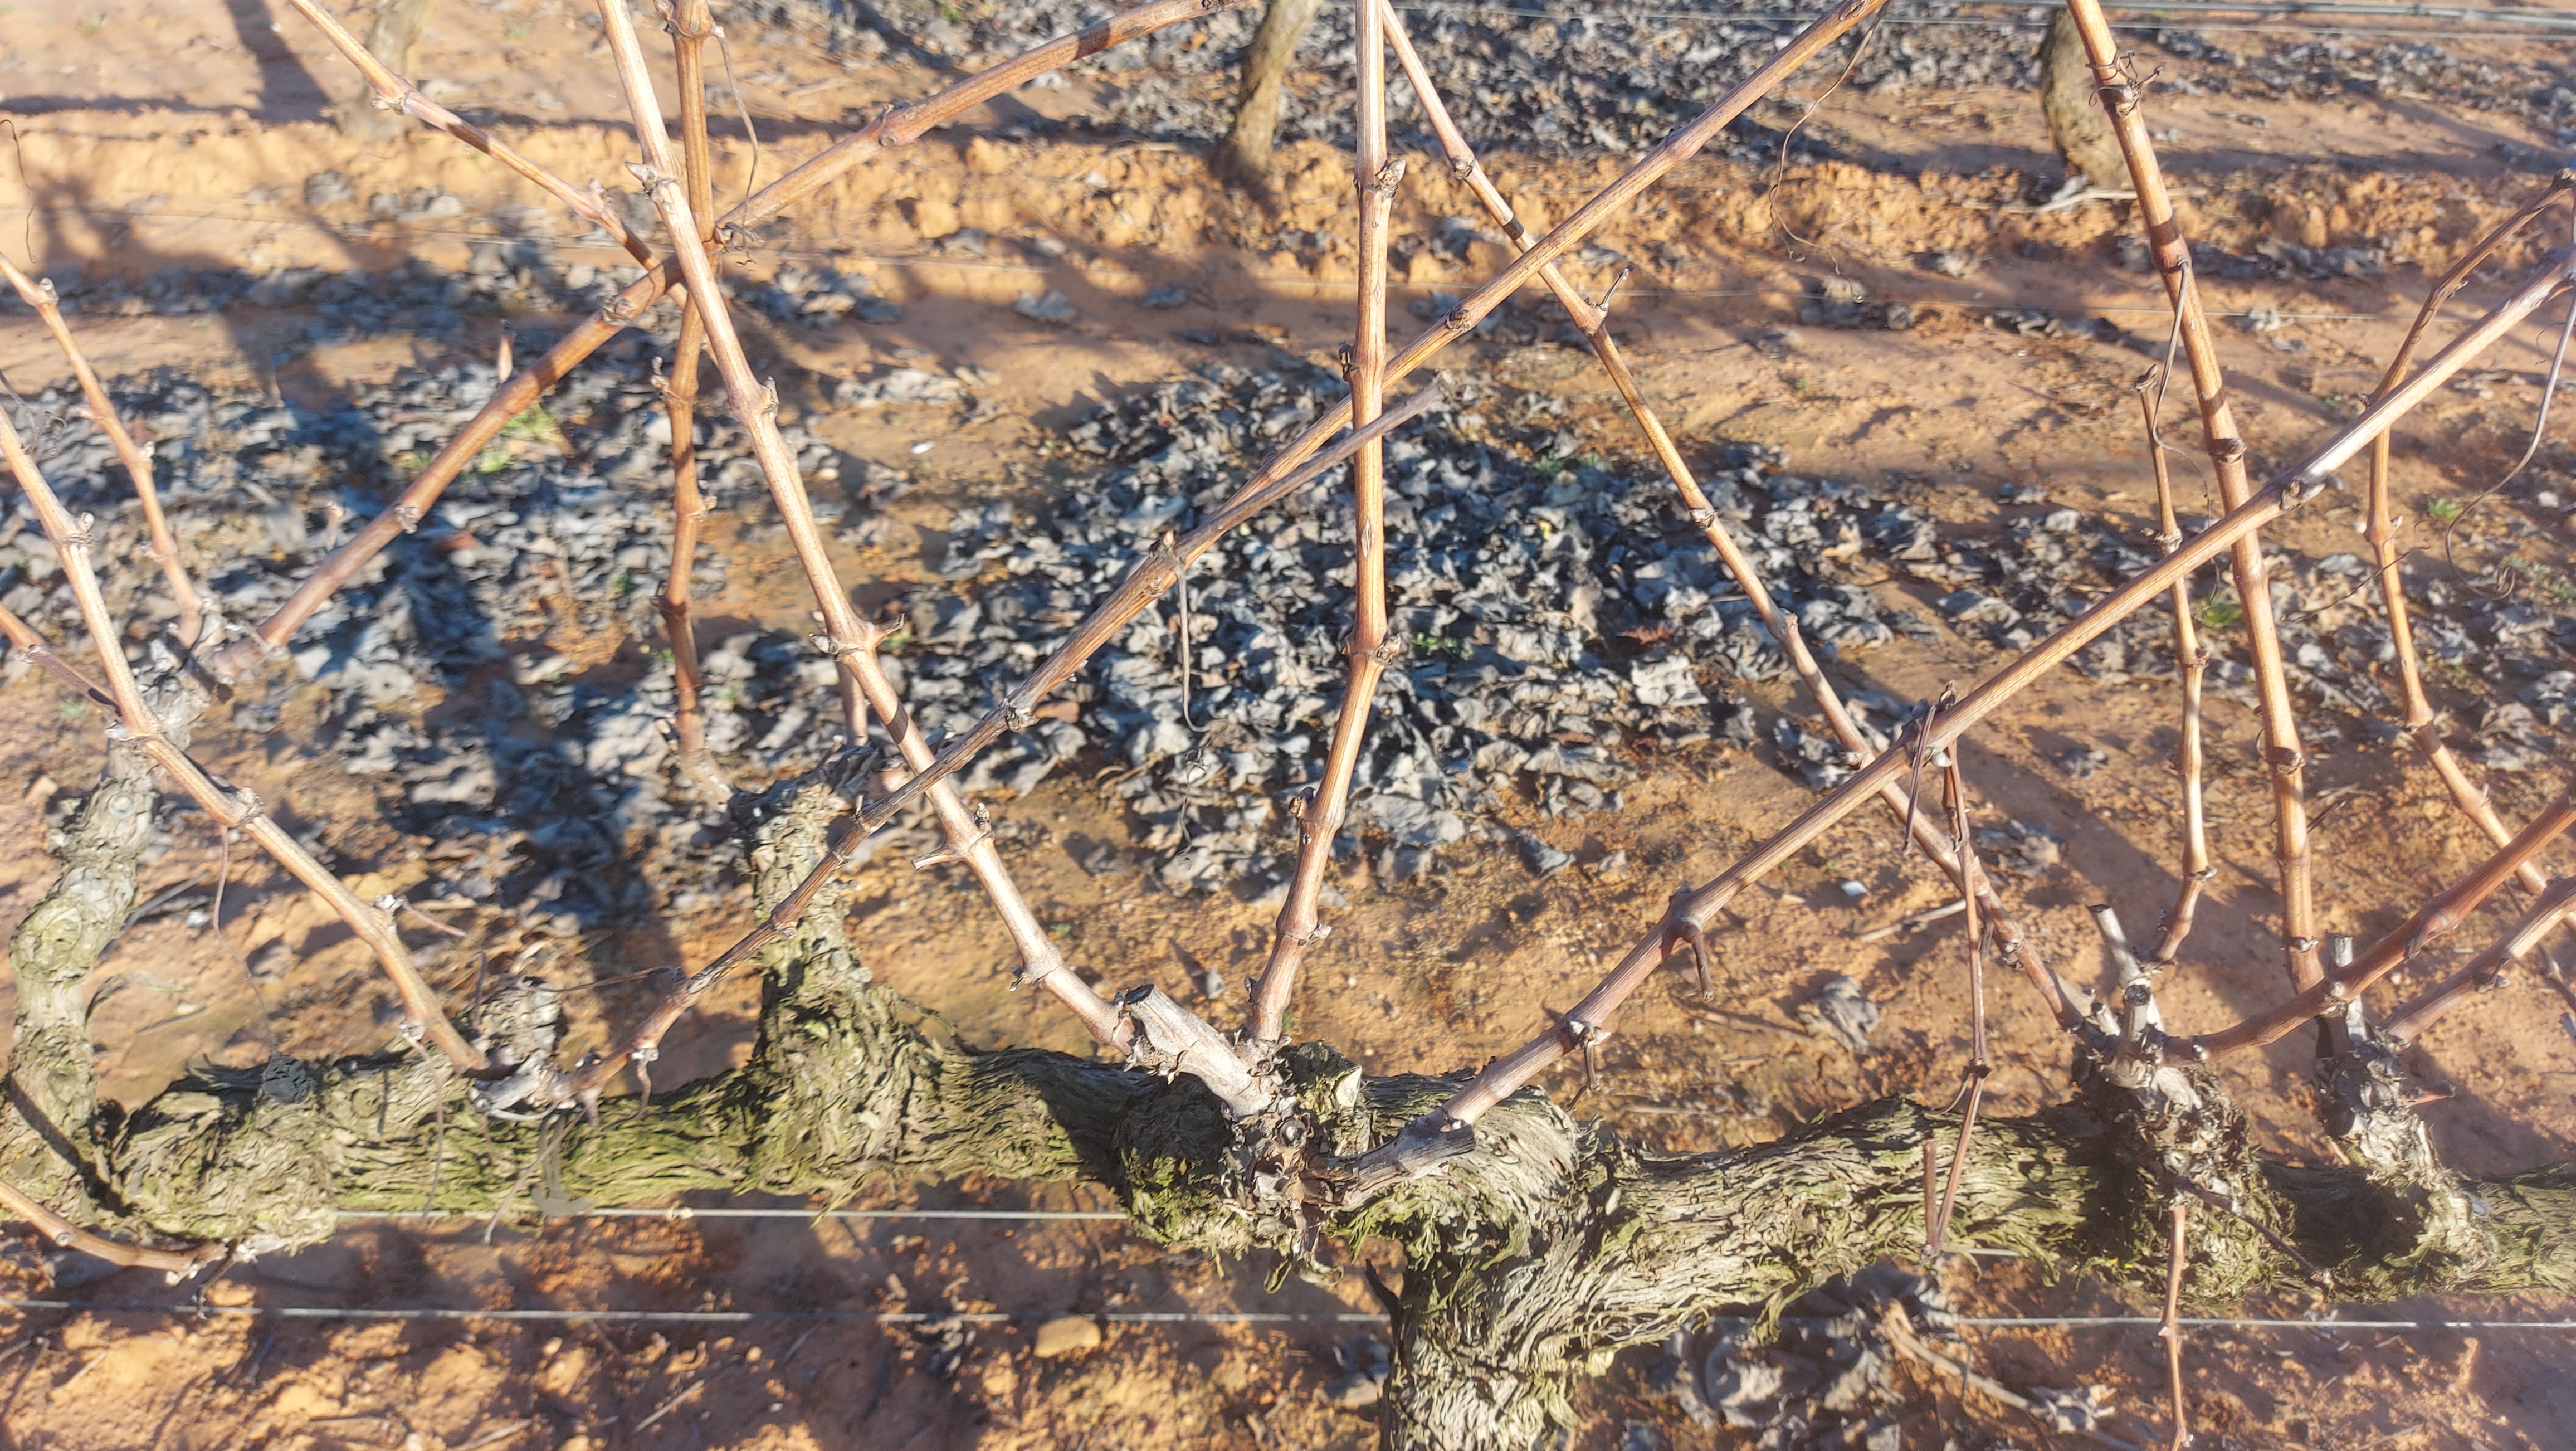
Unpruned shoots: 15
Pruned shoots: 0
Trunks: 1